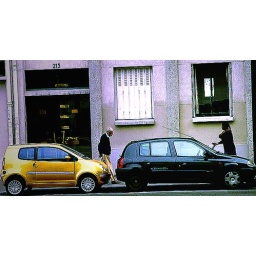
Spotted Smart cars &amp;quot;Fortwo&amp;quot; all over Paris.They're cute, tiny, plastic and get 70 miles per gallon. Smart!